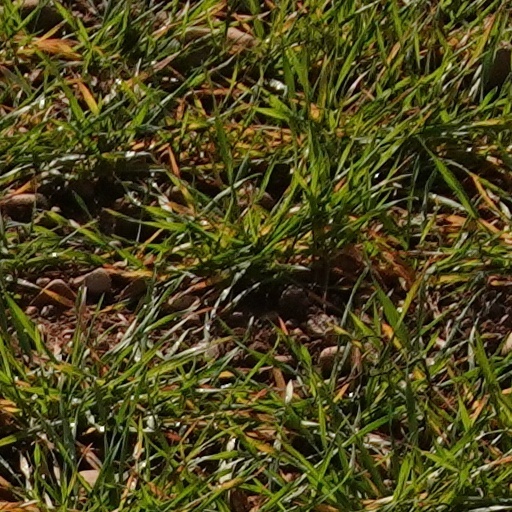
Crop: wheat